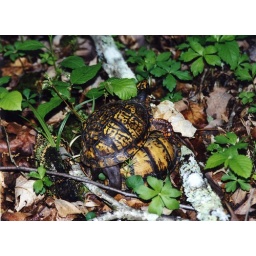
box turtle love in ky.